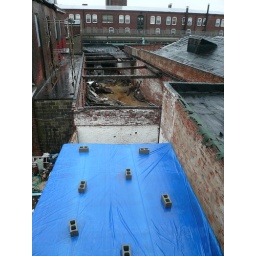
The green roof, in its blue larvae state.